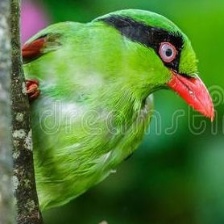
Species: GREEN MAGPIE
Scientific name: CISSA CHINENSIS
ImageNet parent category: magpie